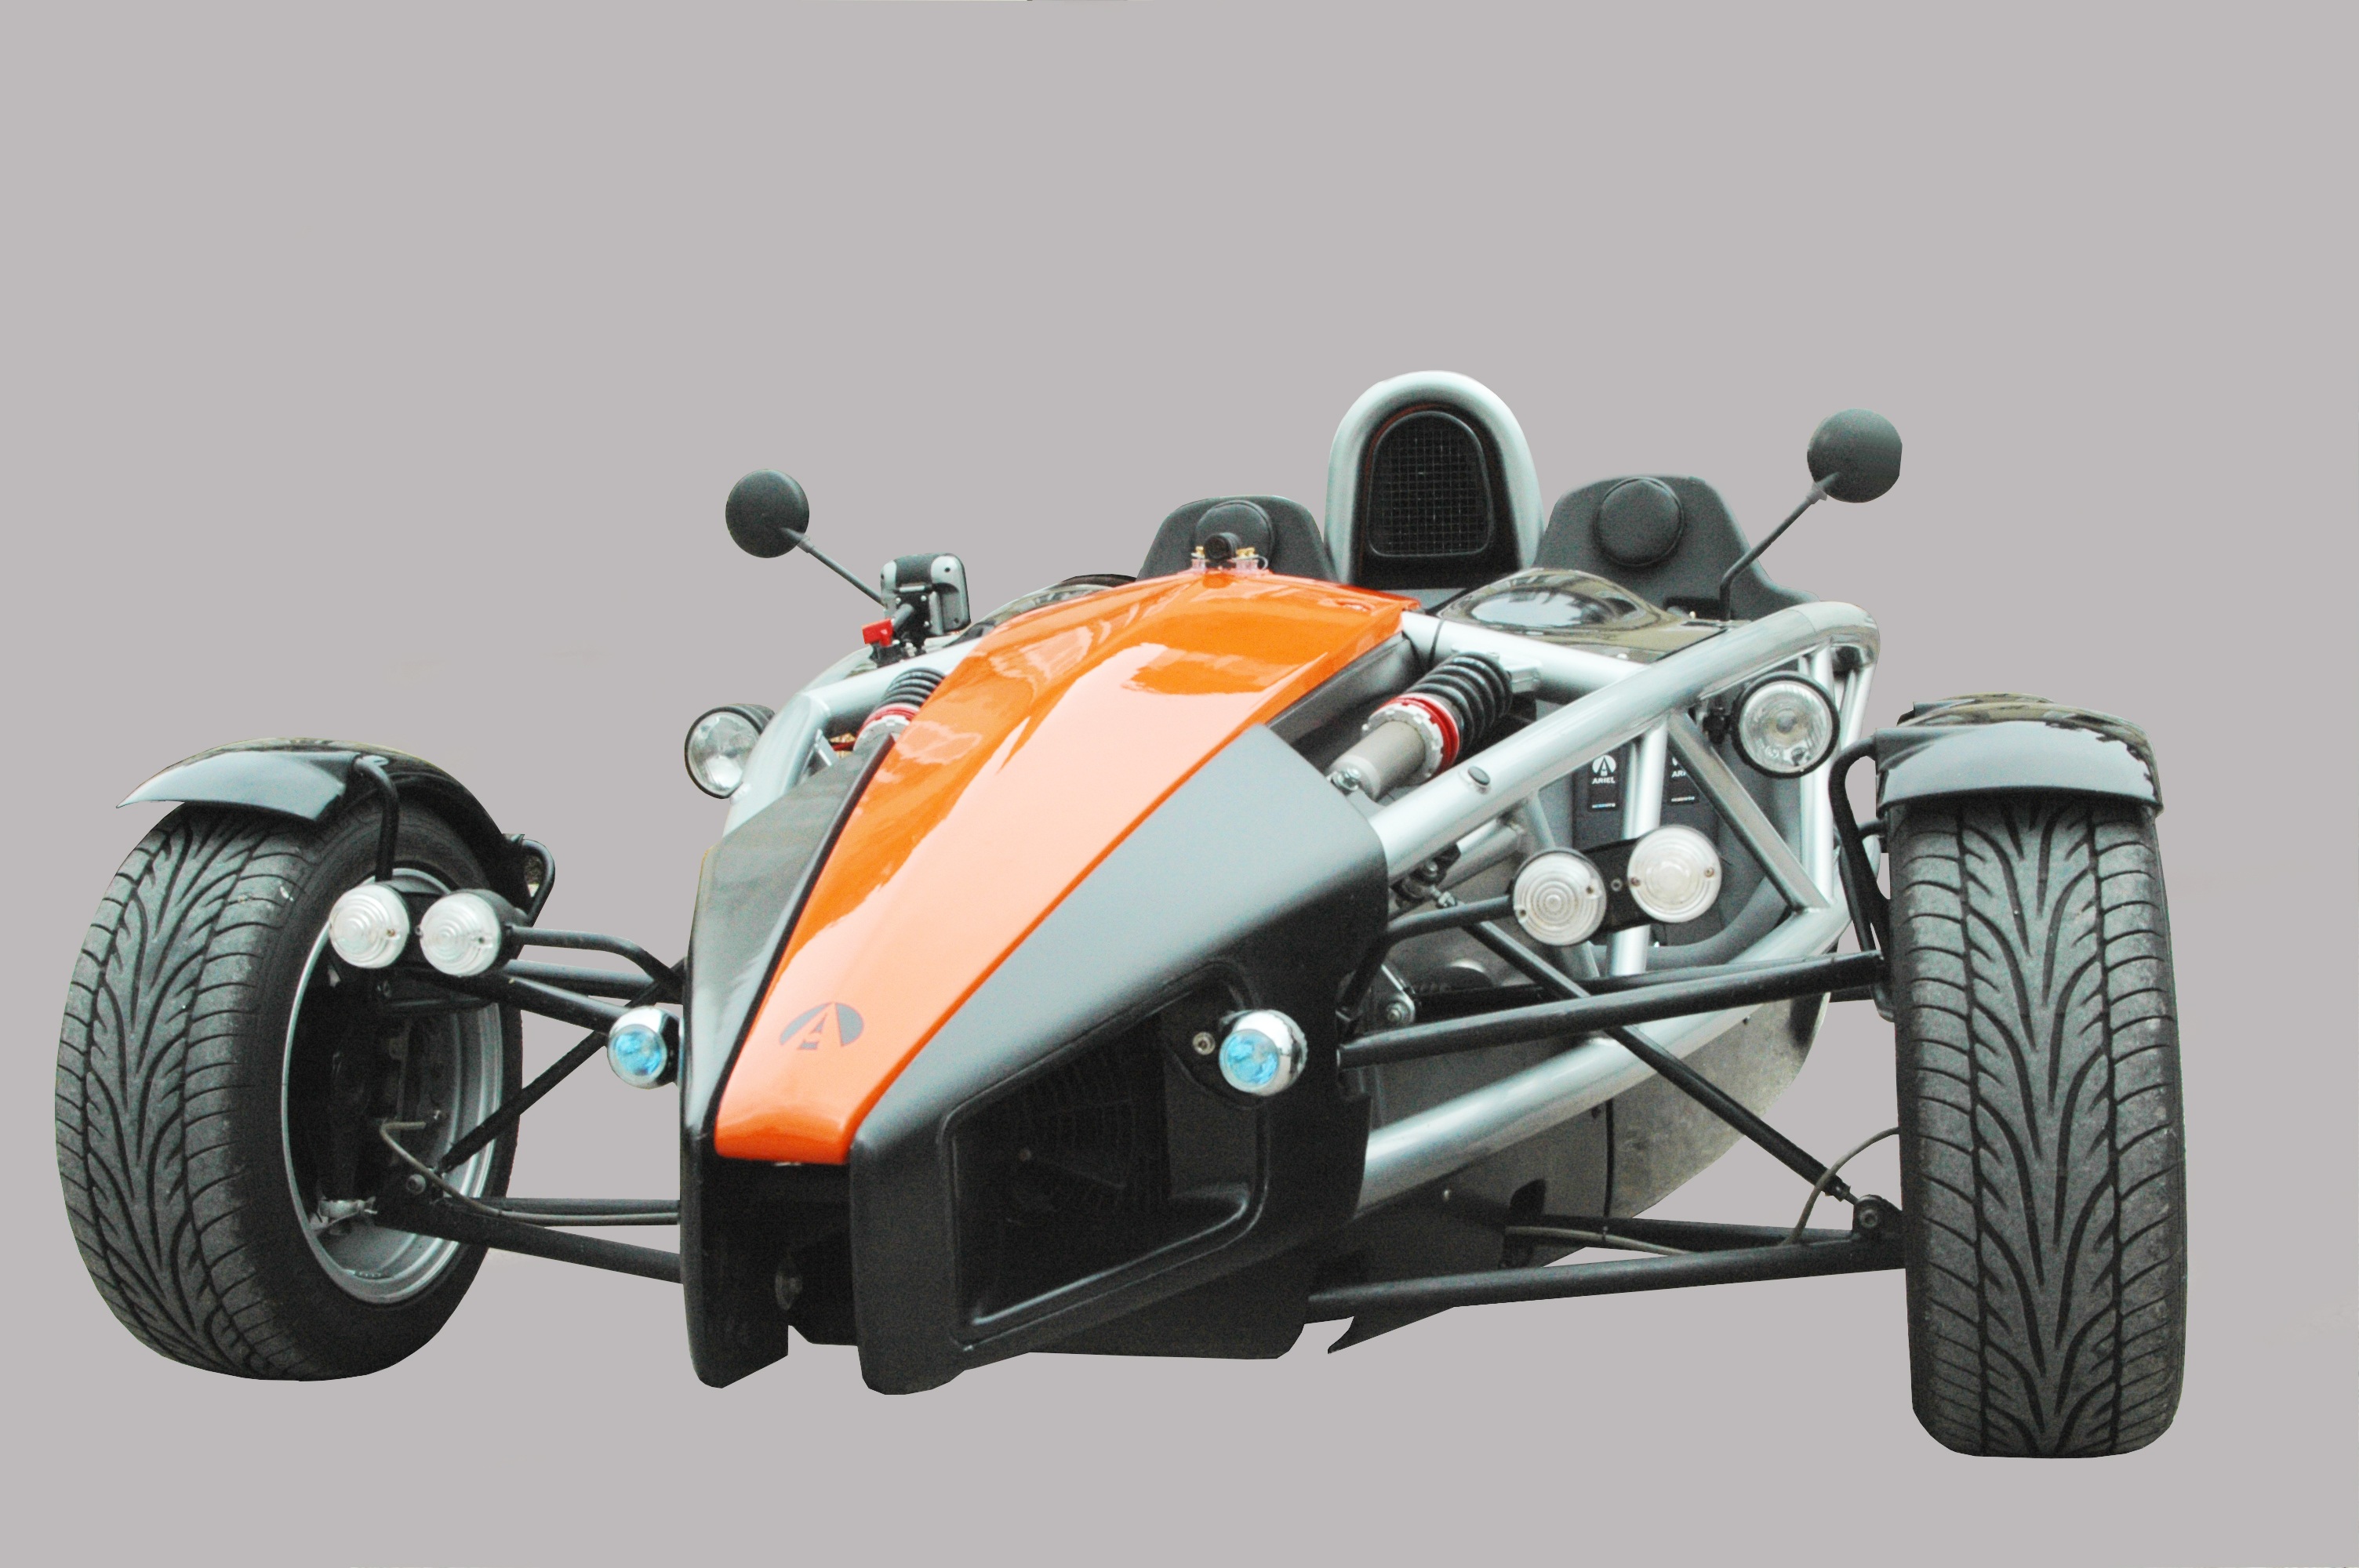
car, vehicle, motorcycle, tire, sports car, race car, race, buggy, racing car, model car, land vehicle, automobile make, automotive design, open wheel car, formula one car, arielmotor